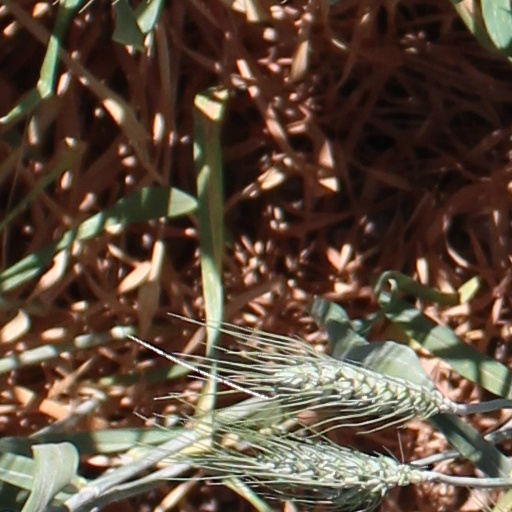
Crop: wheat